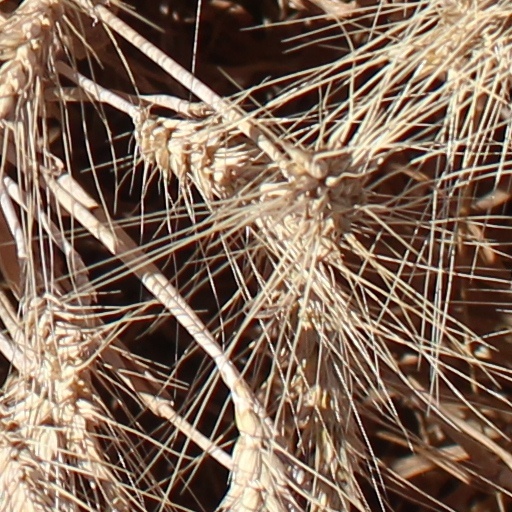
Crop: wheat